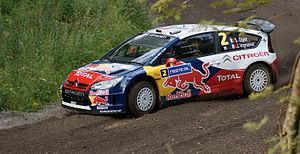
Julien Ingrassia, né le 26 novembre 1979 à Aix-en-Provence en Provence-Alpes-Côte d'Azur, est un copilote de rallye français. Associé à Sébastien Ogier, il devient champion du monde en tant que copilote en 2013, 2014, 2015 et 2016 avec l'équipe Volkswagen Motorsport puis en 2017 et 2018 avec l'équipe M-Sport.
Sébastien Ogier, né le 17 décembre 1983 à Gap dans les Hautes-Alpes, est un pilote de rallye français.